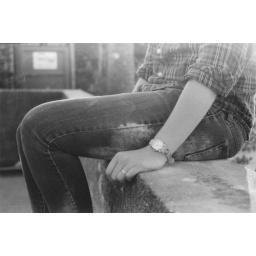
more in commentsthat is sara's body, up thereand the white stuff is chalkmy dads car has been located, yay.